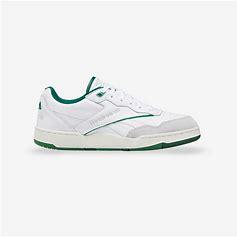
Brand: Reebok
Model: BB 4000 Ii